Greater Ontario Junior Hockey League

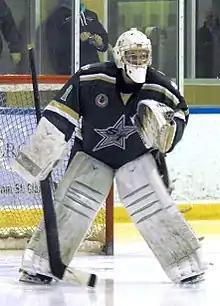
Stars goalie during 2013–14 season.

As part of the first structural change to the Sutherland Cup playoffs since 1993–94 season, the GOJHL and OHA have thrown out the three-team round robin that had been used for twenty seasons and opted for a more traditional playdown method. The Sutherland Cup semi-final will now have four teams squaring off in a pair of best-of-7 series to determine the finals. The champions of the three Conferences will be joined by the conference runner-up who has the best playoff record to date. This Wild Card team will play the top ranked Champion who they have not already met in the playoffs.